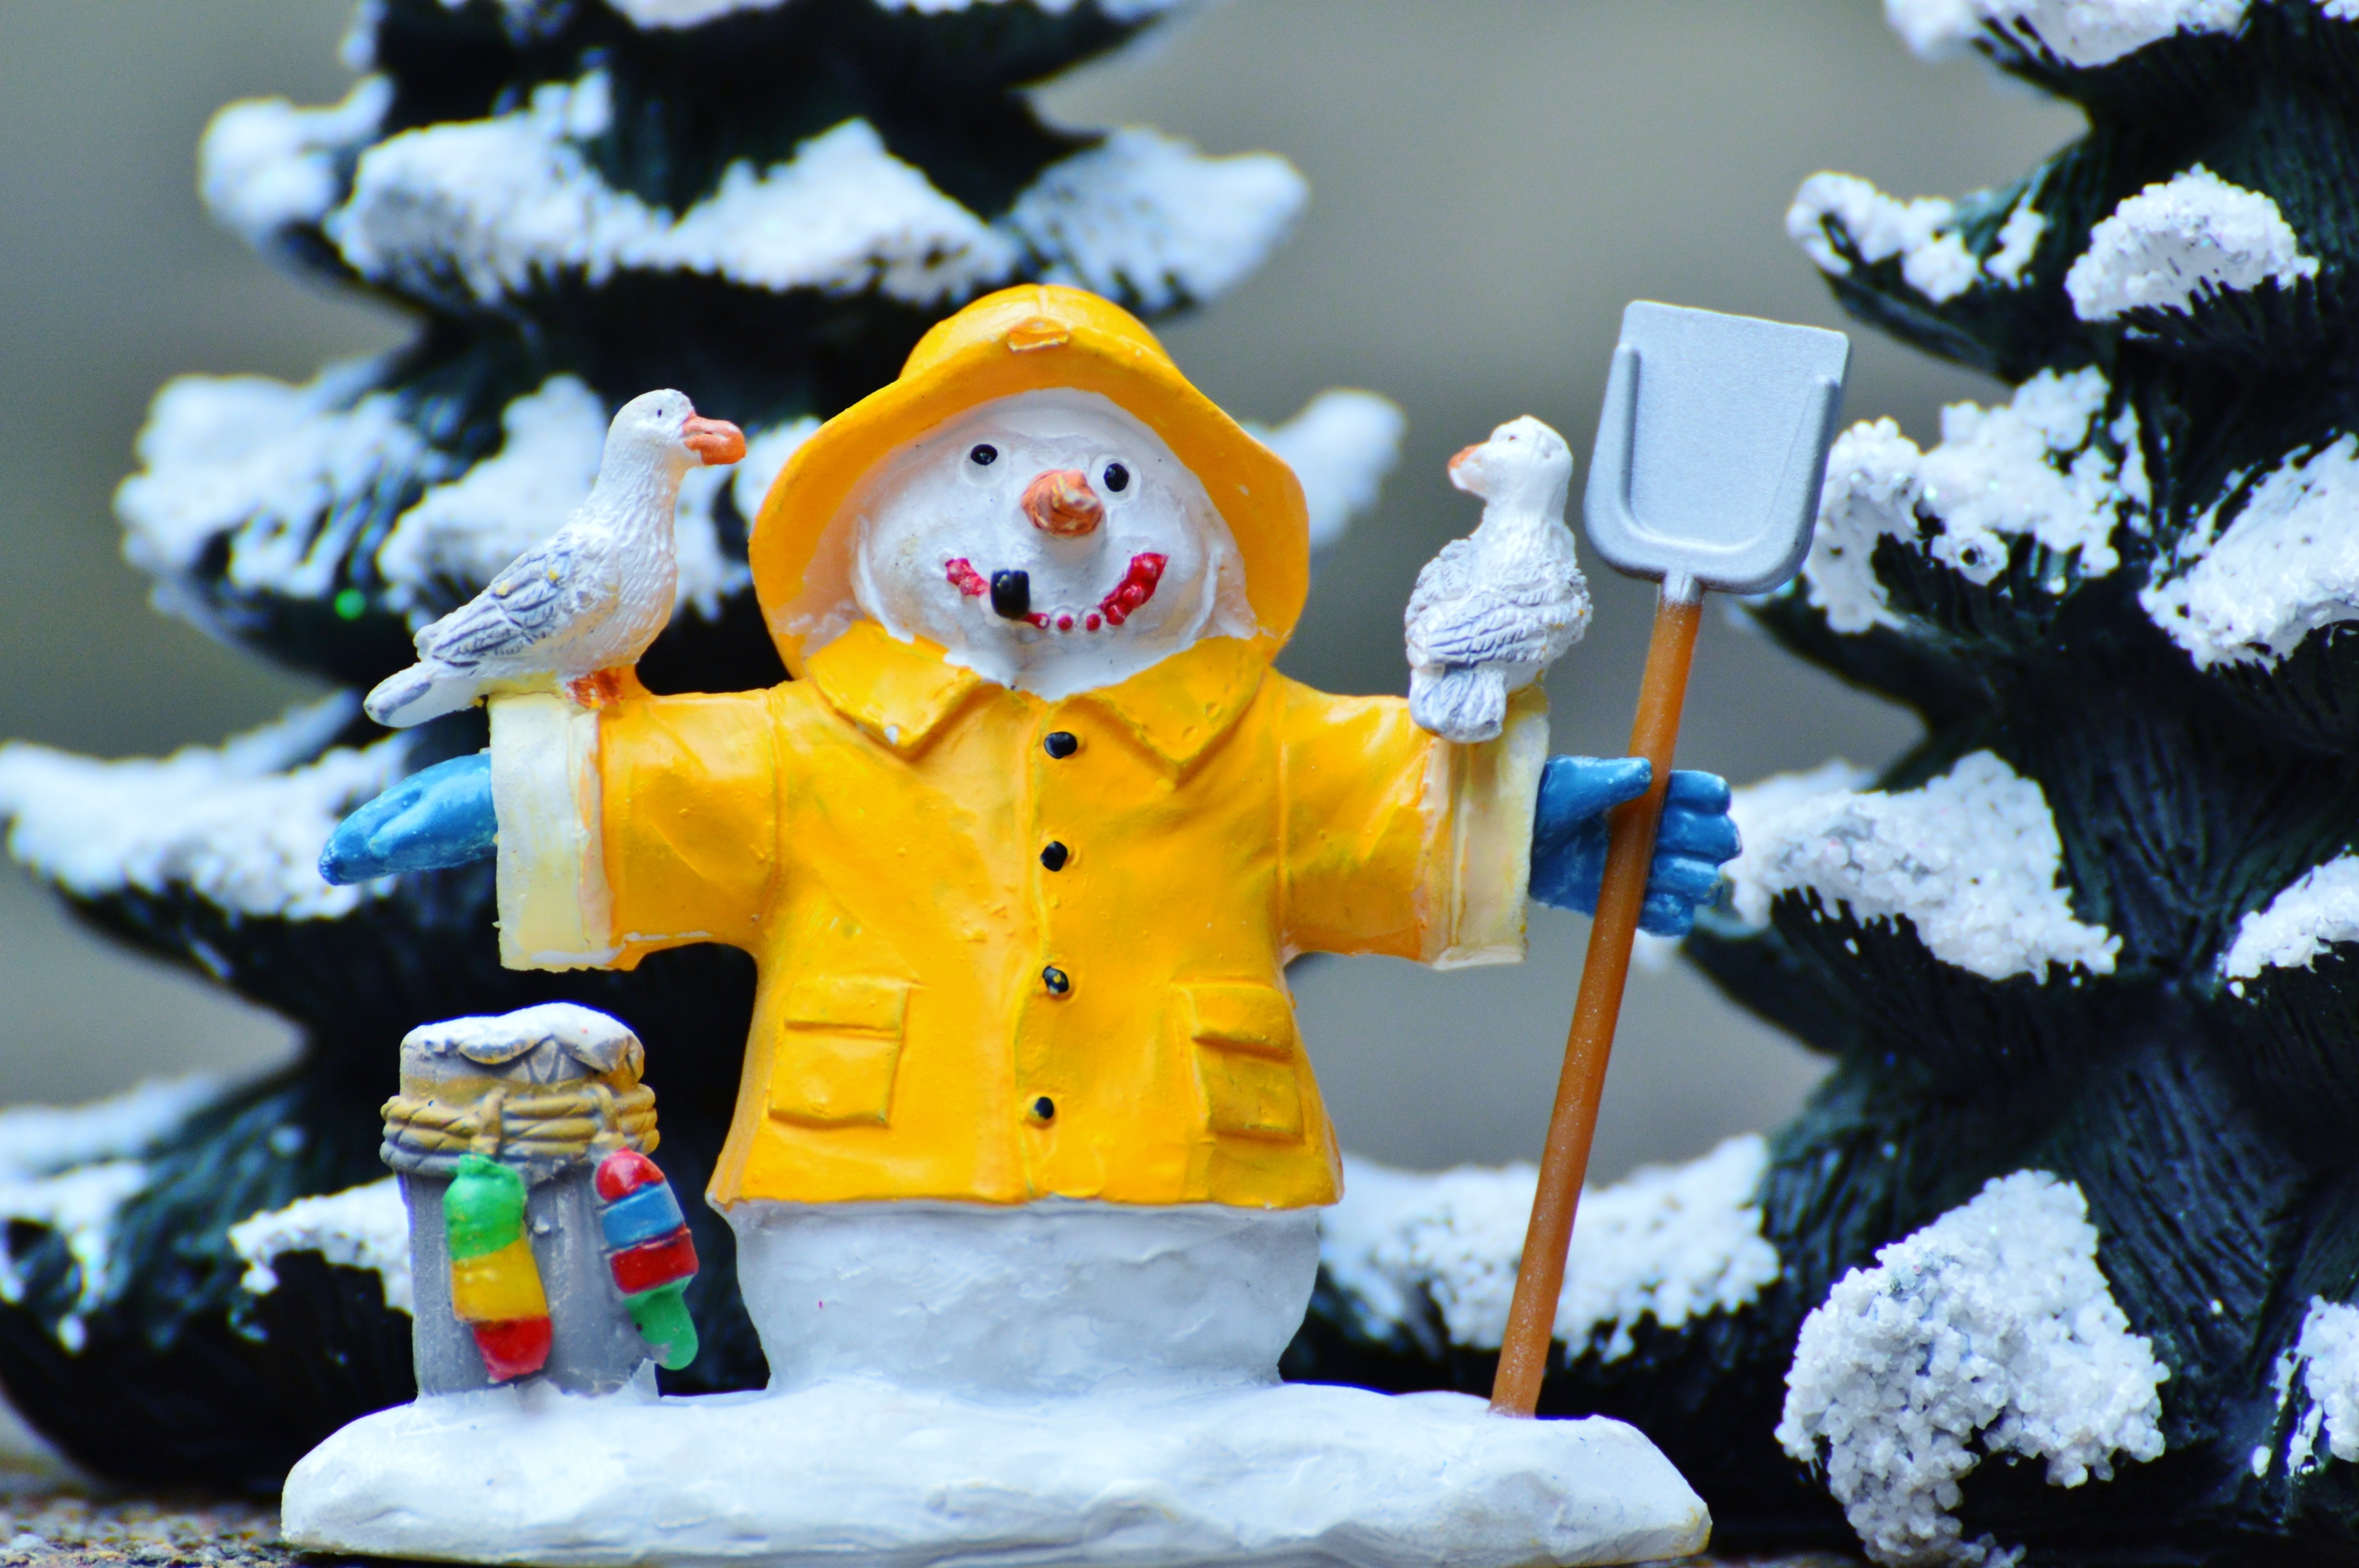
snow, winter, flower, cute, decoration, christmas, toy, figure, snowman, firs, snow man